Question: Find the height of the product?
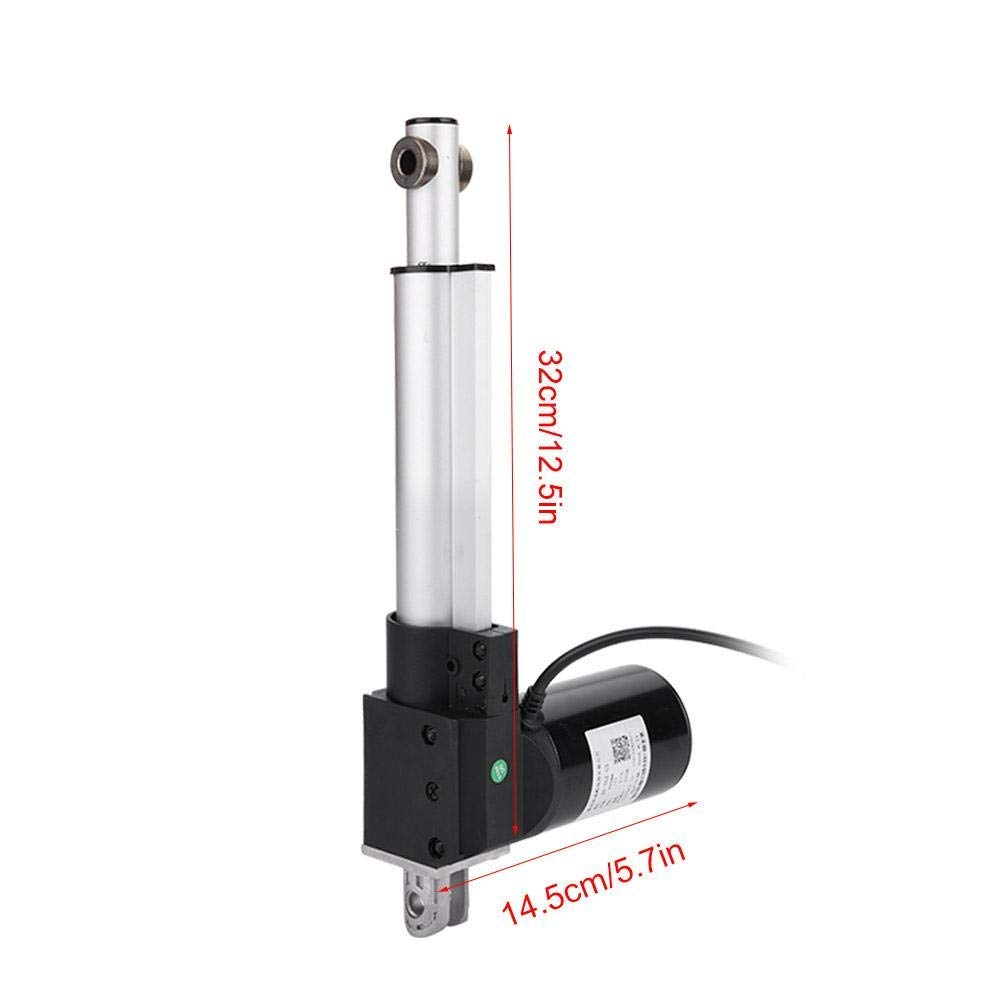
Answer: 32.0 centimetre